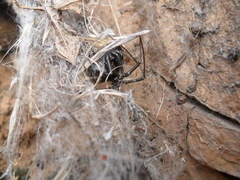
Species: Lactrodectus_hesperus